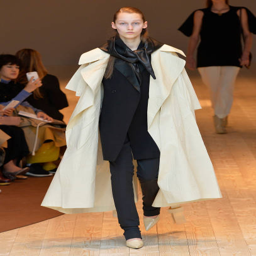
a model walks the runway at the fashion show during event .